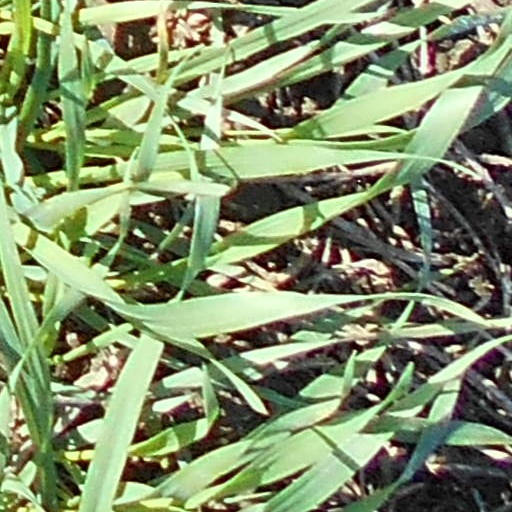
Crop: wheat